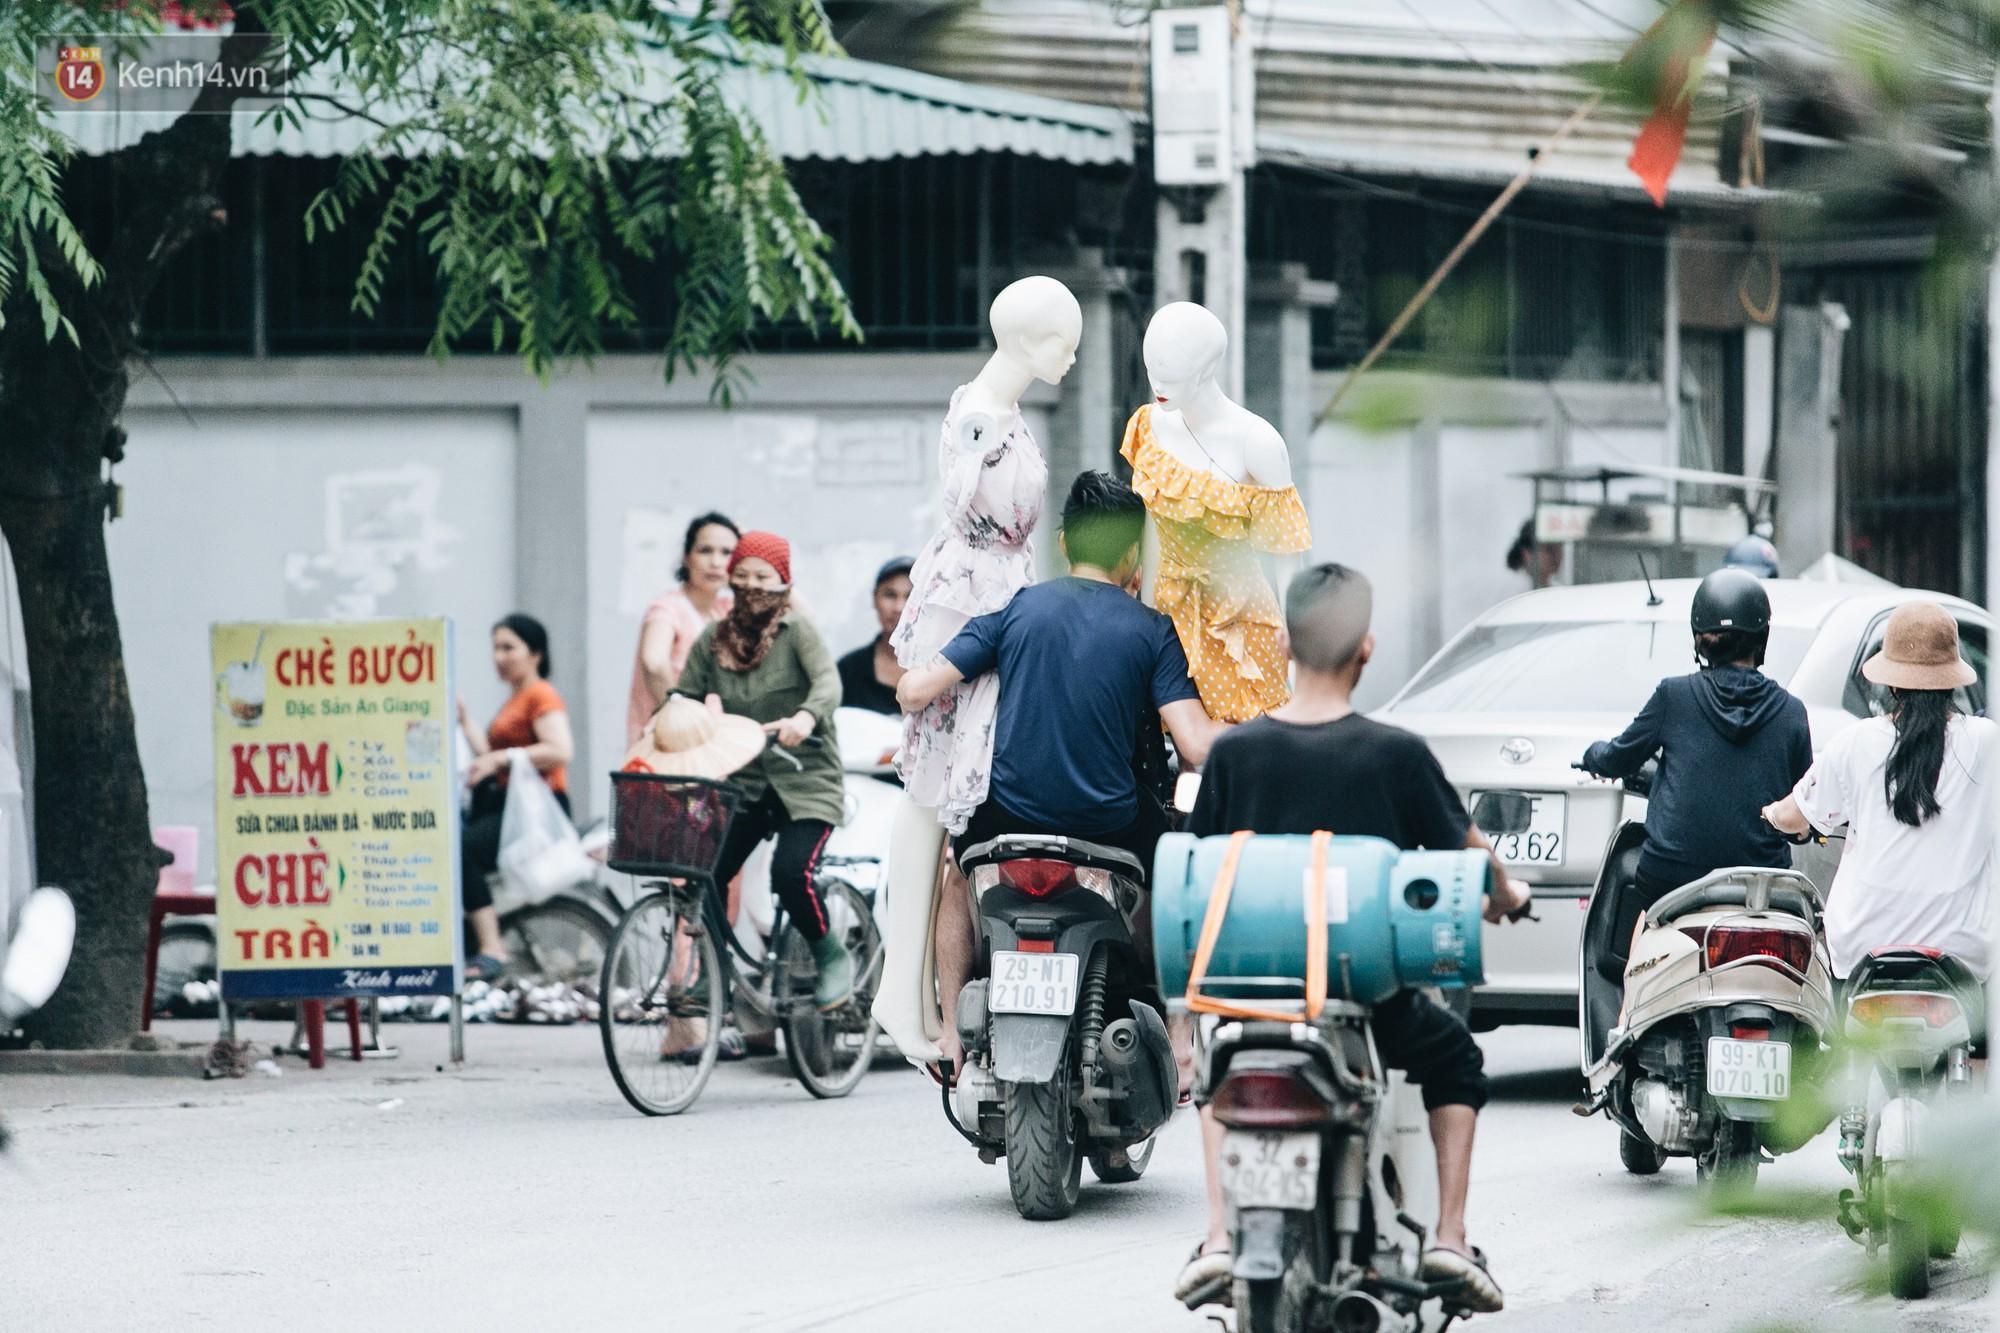
ở trên đường có nhiều phương tiện giao thông đang di chuyển